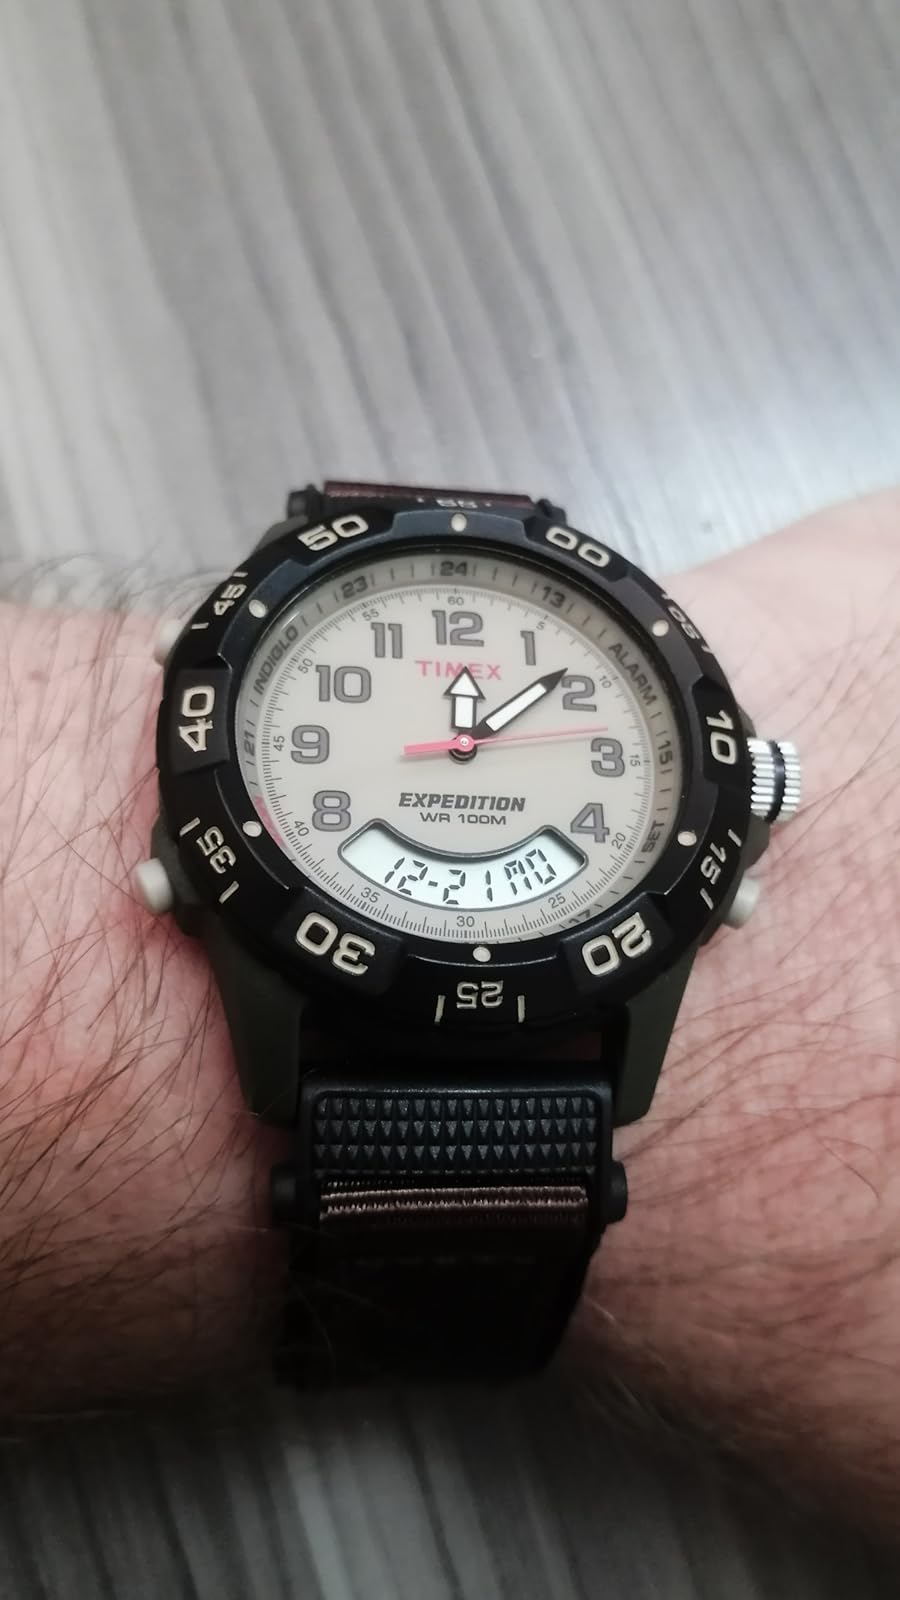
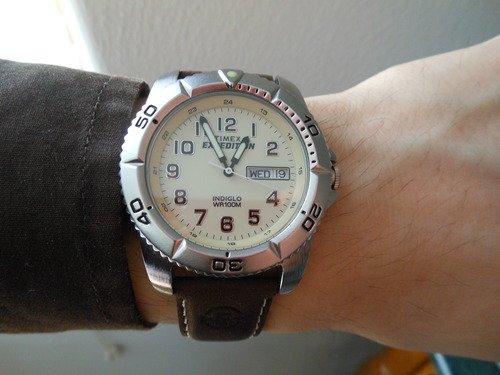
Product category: accessories_watch
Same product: no